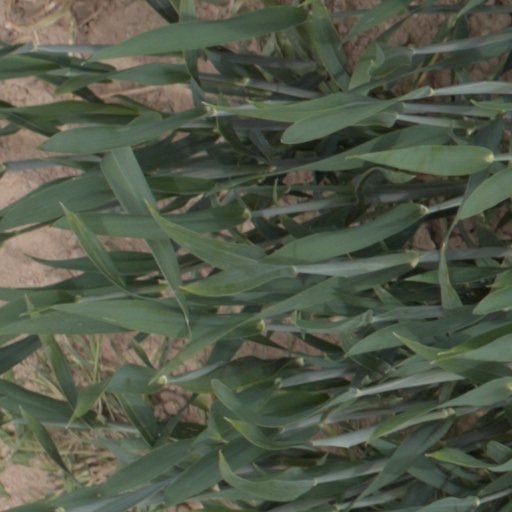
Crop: wheat